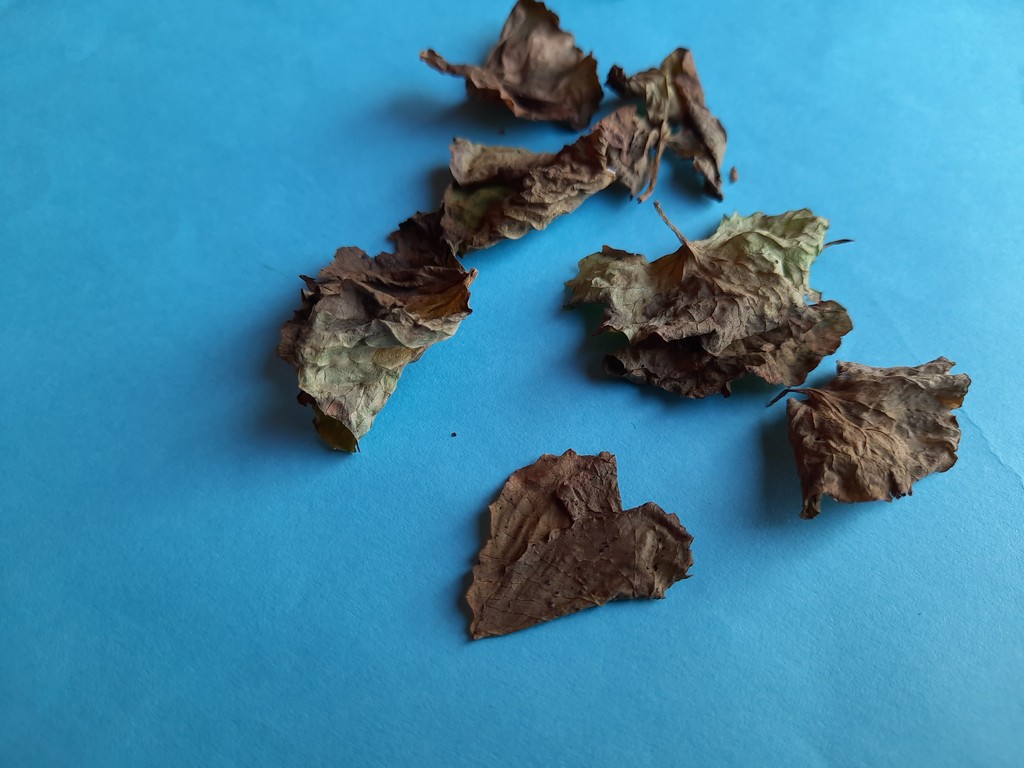
Label: Dried